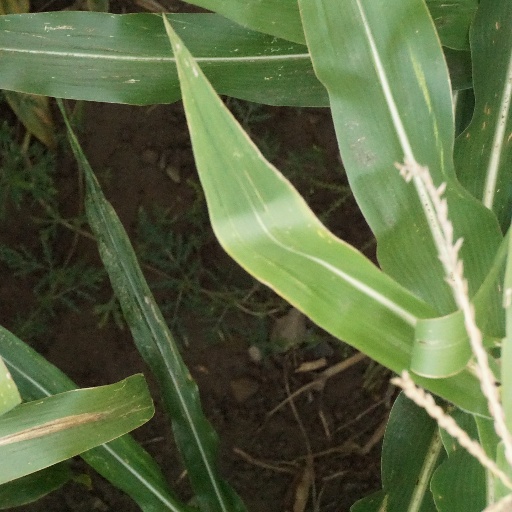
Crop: maize; corn